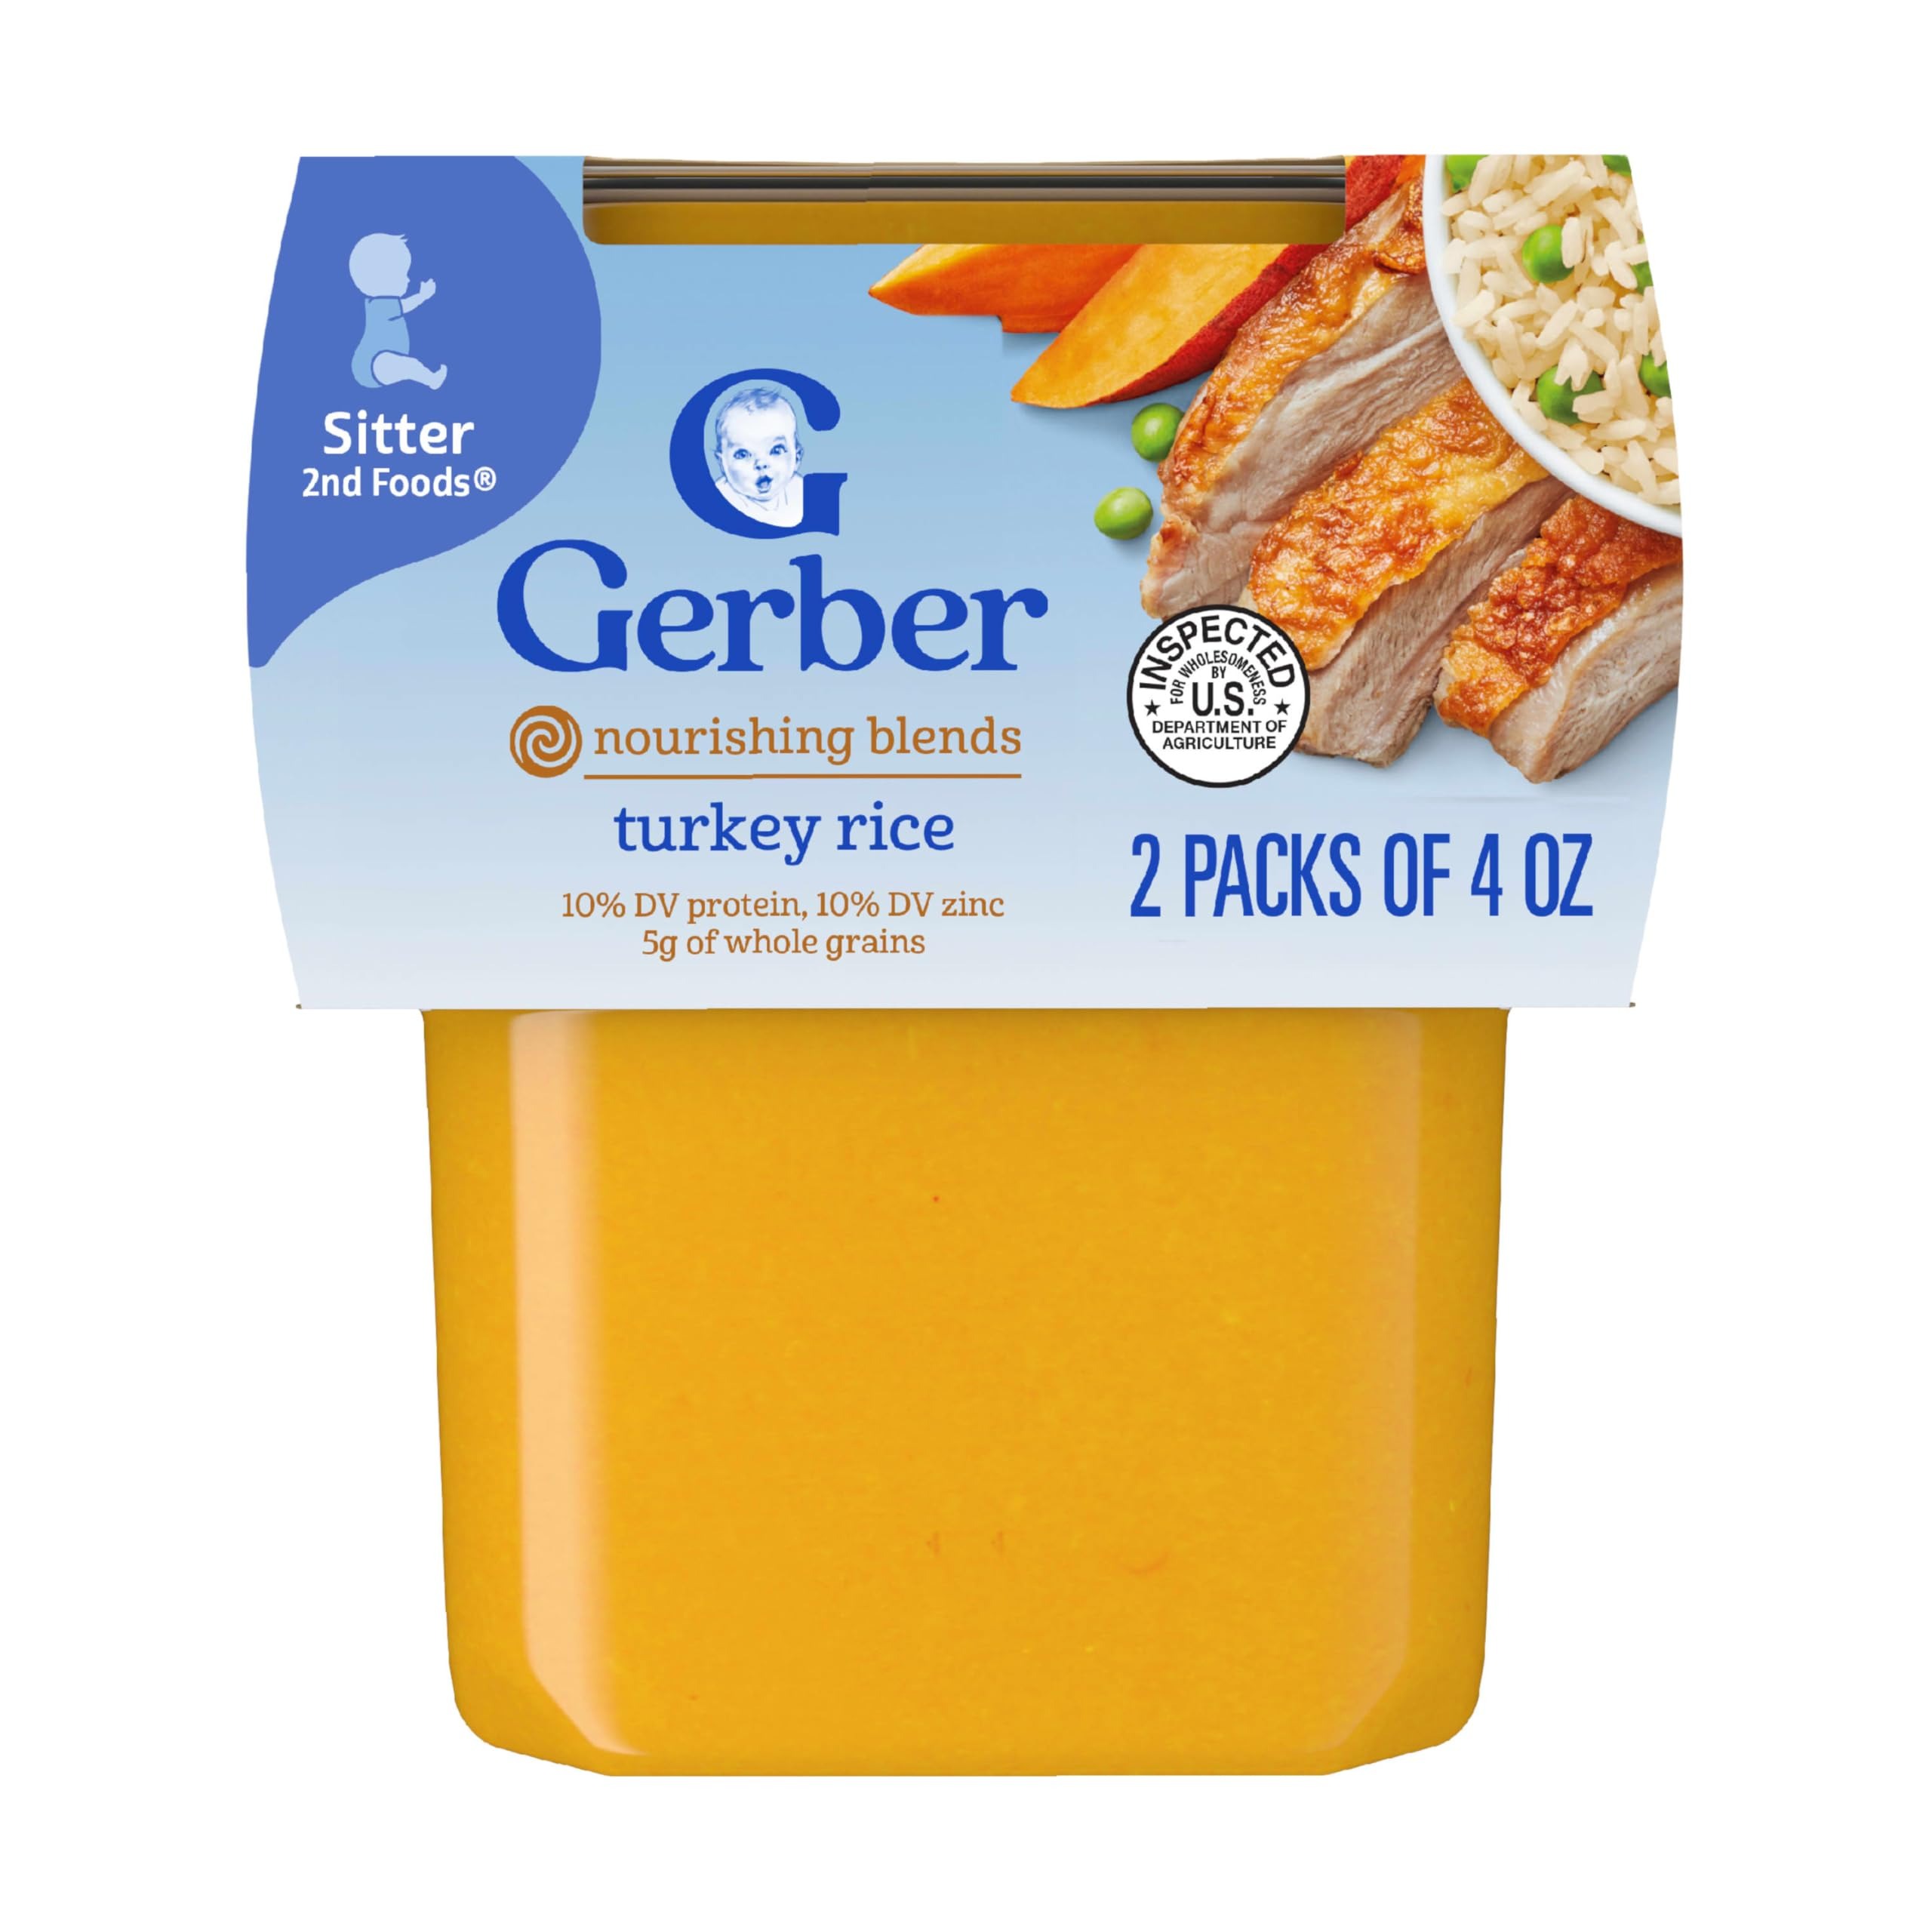
Item Name: Gerber Turkey & Rice Puree Baby Food, 4 Oz Tubs, 2 Ct
Bullet Point 1: ON THE GO BABY FOOD: Gerber Stage 2 Baby Food Puree Tubs are designed for ease and convenience. These tubs are the perfect on the go baby food, made in a portable and easy-to-store format for busy parents
Bullet Point 2: NUTRITION: This blend has 25% of the daily value of potassium & vitamin A, 10% of the daily value of protein & zinc, and 5g of whole grains
Bullet Point 3: NOURISHING BLENDS: Gerber Nourishing Blends offer savory recipes packed with a variety of wholesome ingredients that are carefully crafted to support a diverse diet
Bullet Point 4: STAGE 2 BABY FOOD: These stage two baby puree tubs are made for babies who are ready to explore new textures and flavors, making them, a great addition to your baby's diet
Bullet Point 5: NO ADDED COLORS OR FLAVORS: With no added colors or flavors, you and your baby can feel good about this baby food puree
Bullet Point 6: TRUSTED FAMILY FAVORITE: We are leading the way in quality and testing standards for babies. Our dedication to quality ensures that your baby receives the finest food available. Gerber is a trusted choice for countless families
Value: 8.0
Unit: Ounce

Price: 1.99